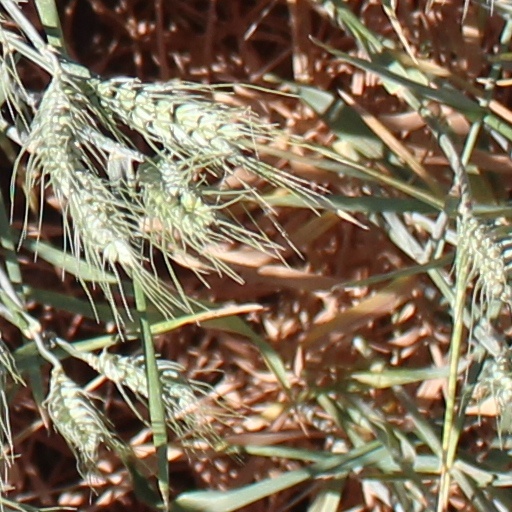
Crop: wheat